List of British Isles rockpool life

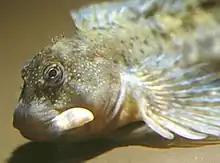
"Coryphoblennius galerita"

The rockpools of the British Isles are a feature of rocky shores and have a particular life of their own. Conditions within them are different from the open sea, as they are exposed to increased sunlight, as well as predation from land-based animals and accidental damage from tourism. Some, such as those in Wembury Marine Centre, are formally protected.